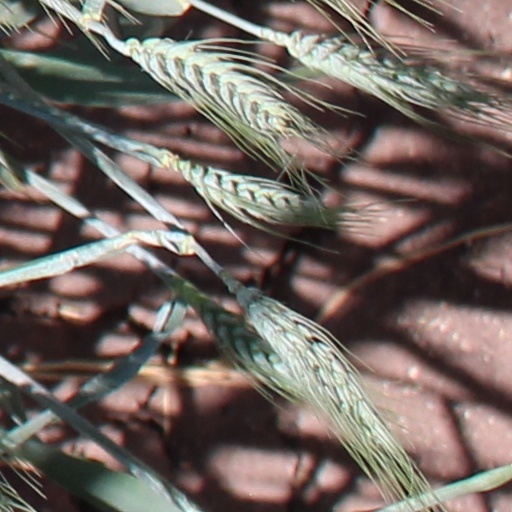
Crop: wheat